Senegalese Tirailleurs

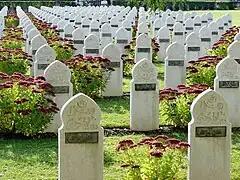
Muslim area of the national cemetery in Amiens (Saint-Acheul) – in the foreground is the tomb of a soldier of the 45e régiment de tirailleurs sénégalais killed in the battle of the Somme

In the aftermath of the Franco-Prussian War, the Senegalese tirailleurs continued to provide the bulk of French garrisons in West and Central Africa. Their overall numbers remained limited. However, in anticipation of the First World War, Colonel Charles Mangin described in his 1910 book "La force noire" his conception of a greatly expanded French colonial army, whilst Jean Jaurès, in his , suggested that the French Army should look elsewhere to recruit its armies due to the falling birthrate in mainland France.